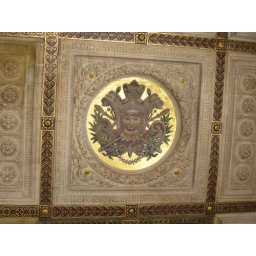
Ceiling in the Opera house in Paris - outside balcony